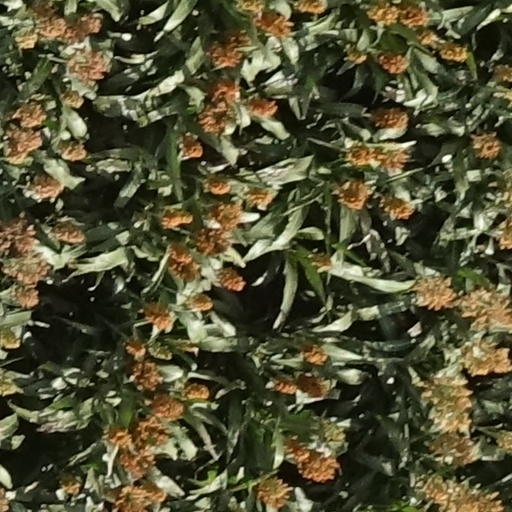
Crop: sorghum